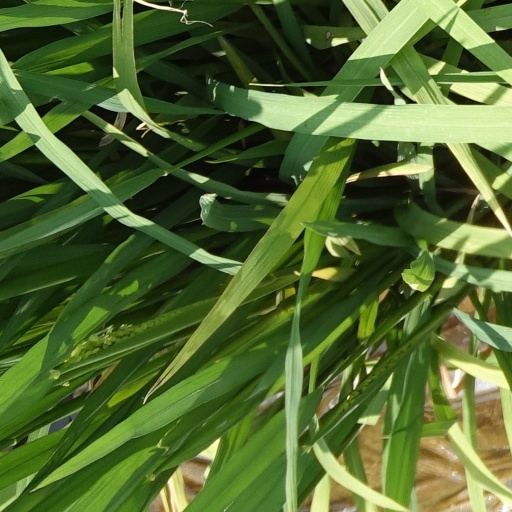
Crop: rice